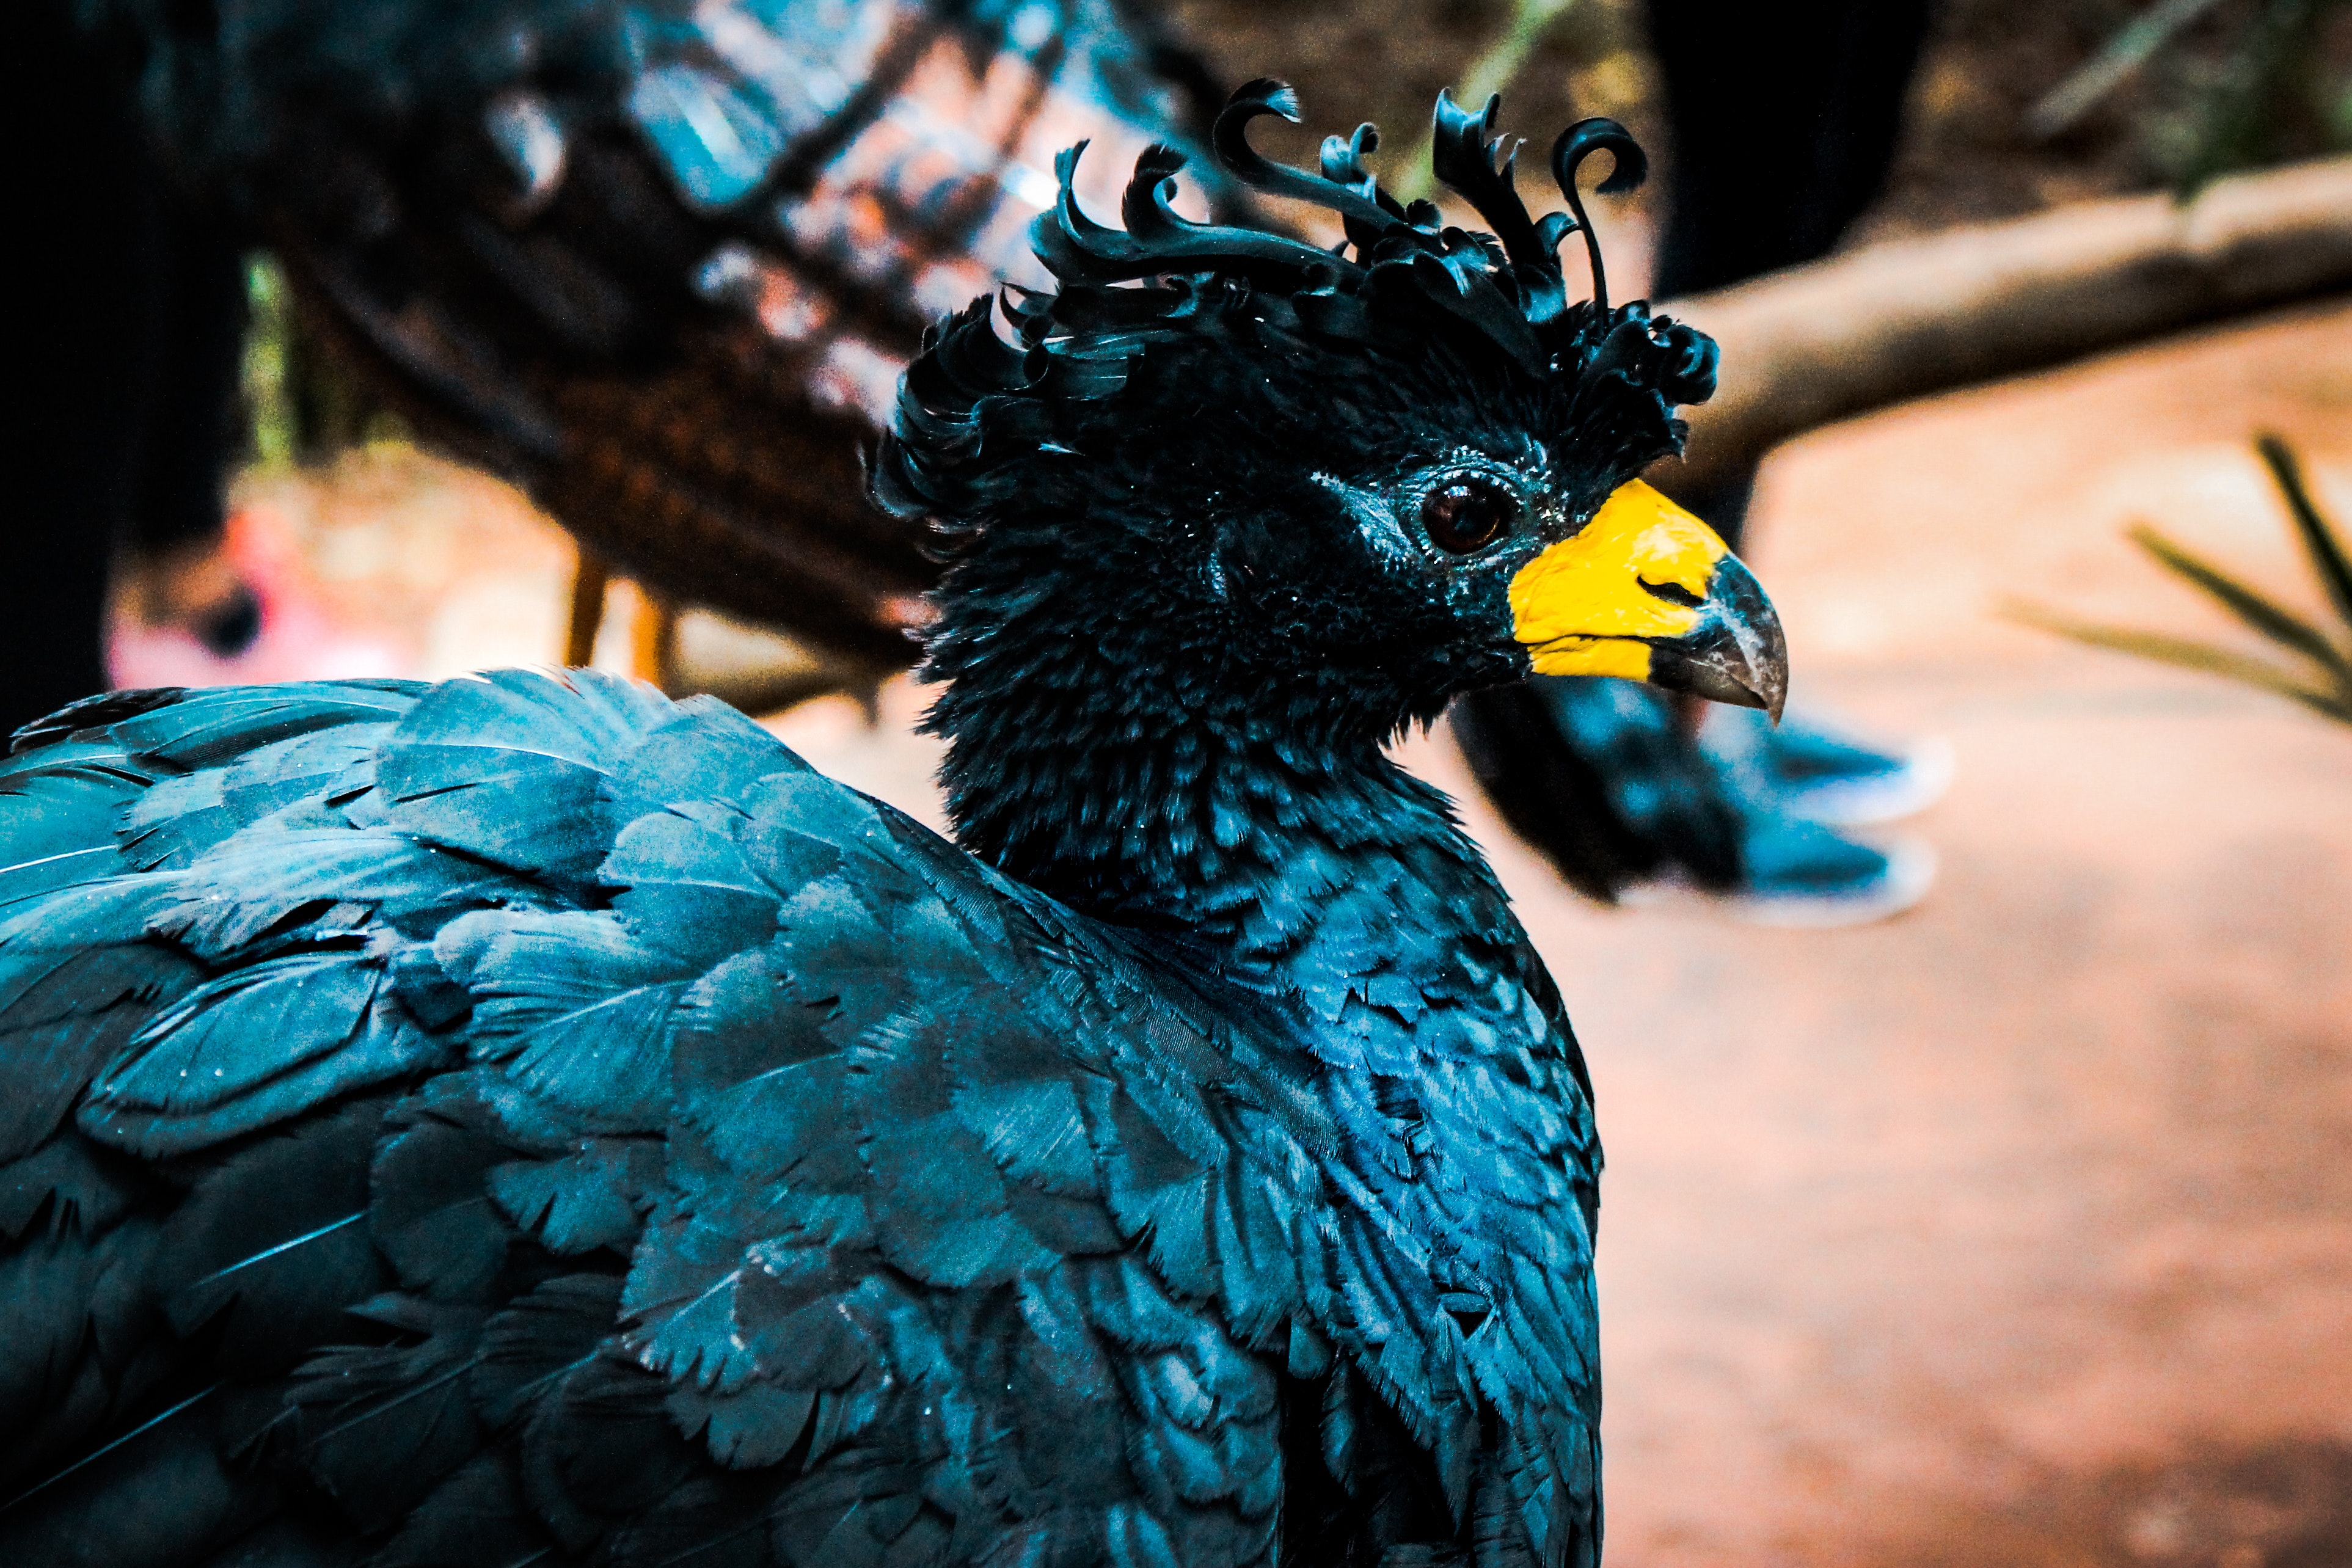
peafowl, beak, blue, feather, bird, wildlife, wing, organism, galliformes, photography, neck, zoo, plant, fashion accessory, turquoise